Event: Ecuador Earthquake
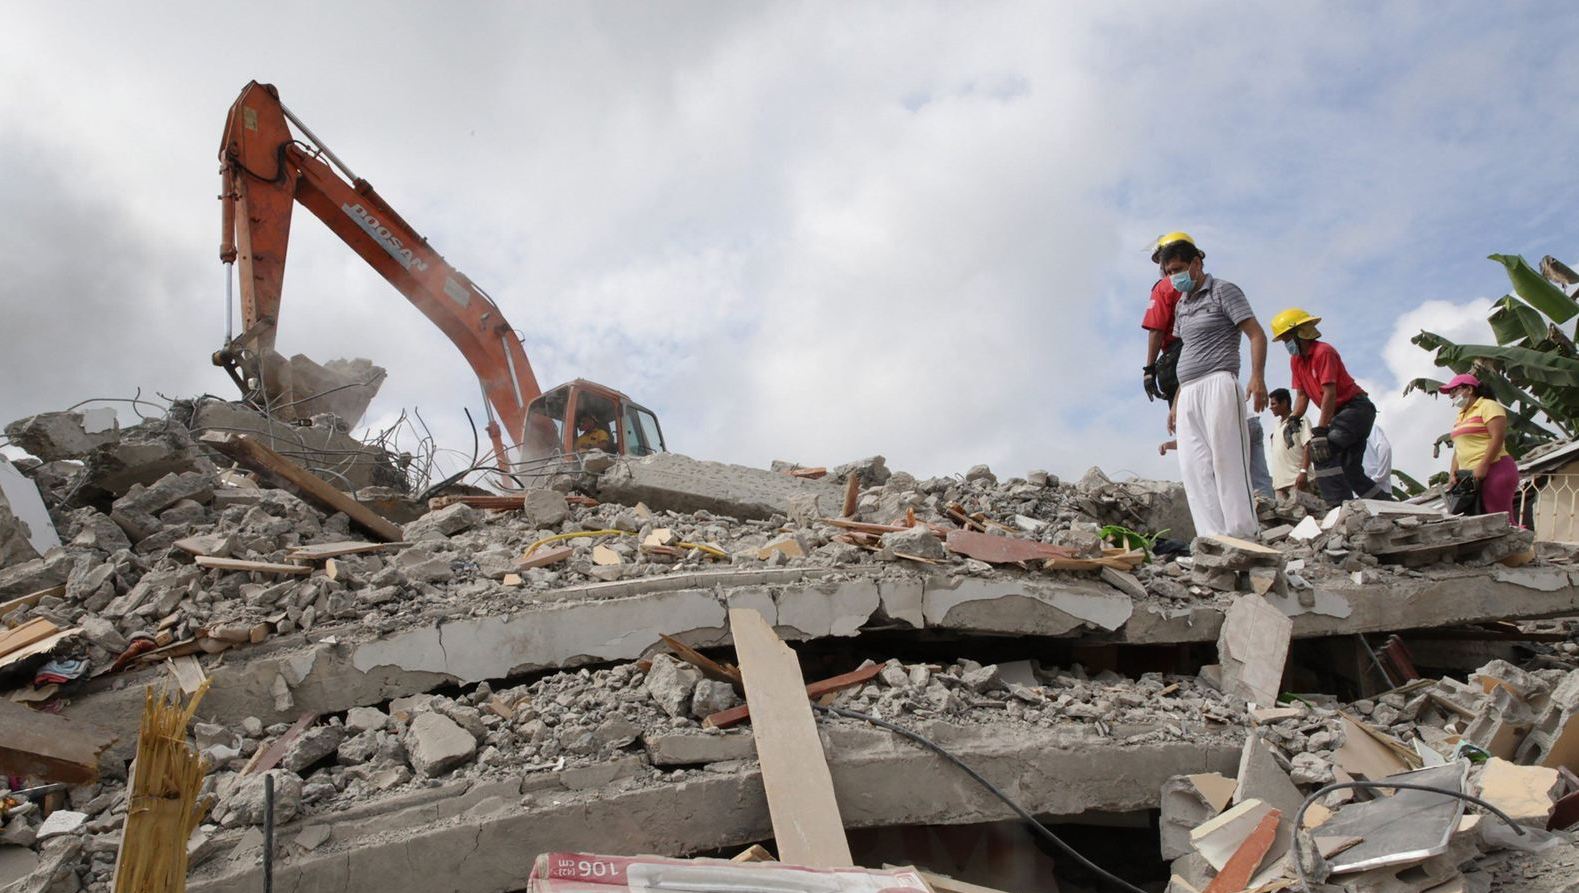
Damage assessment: damage